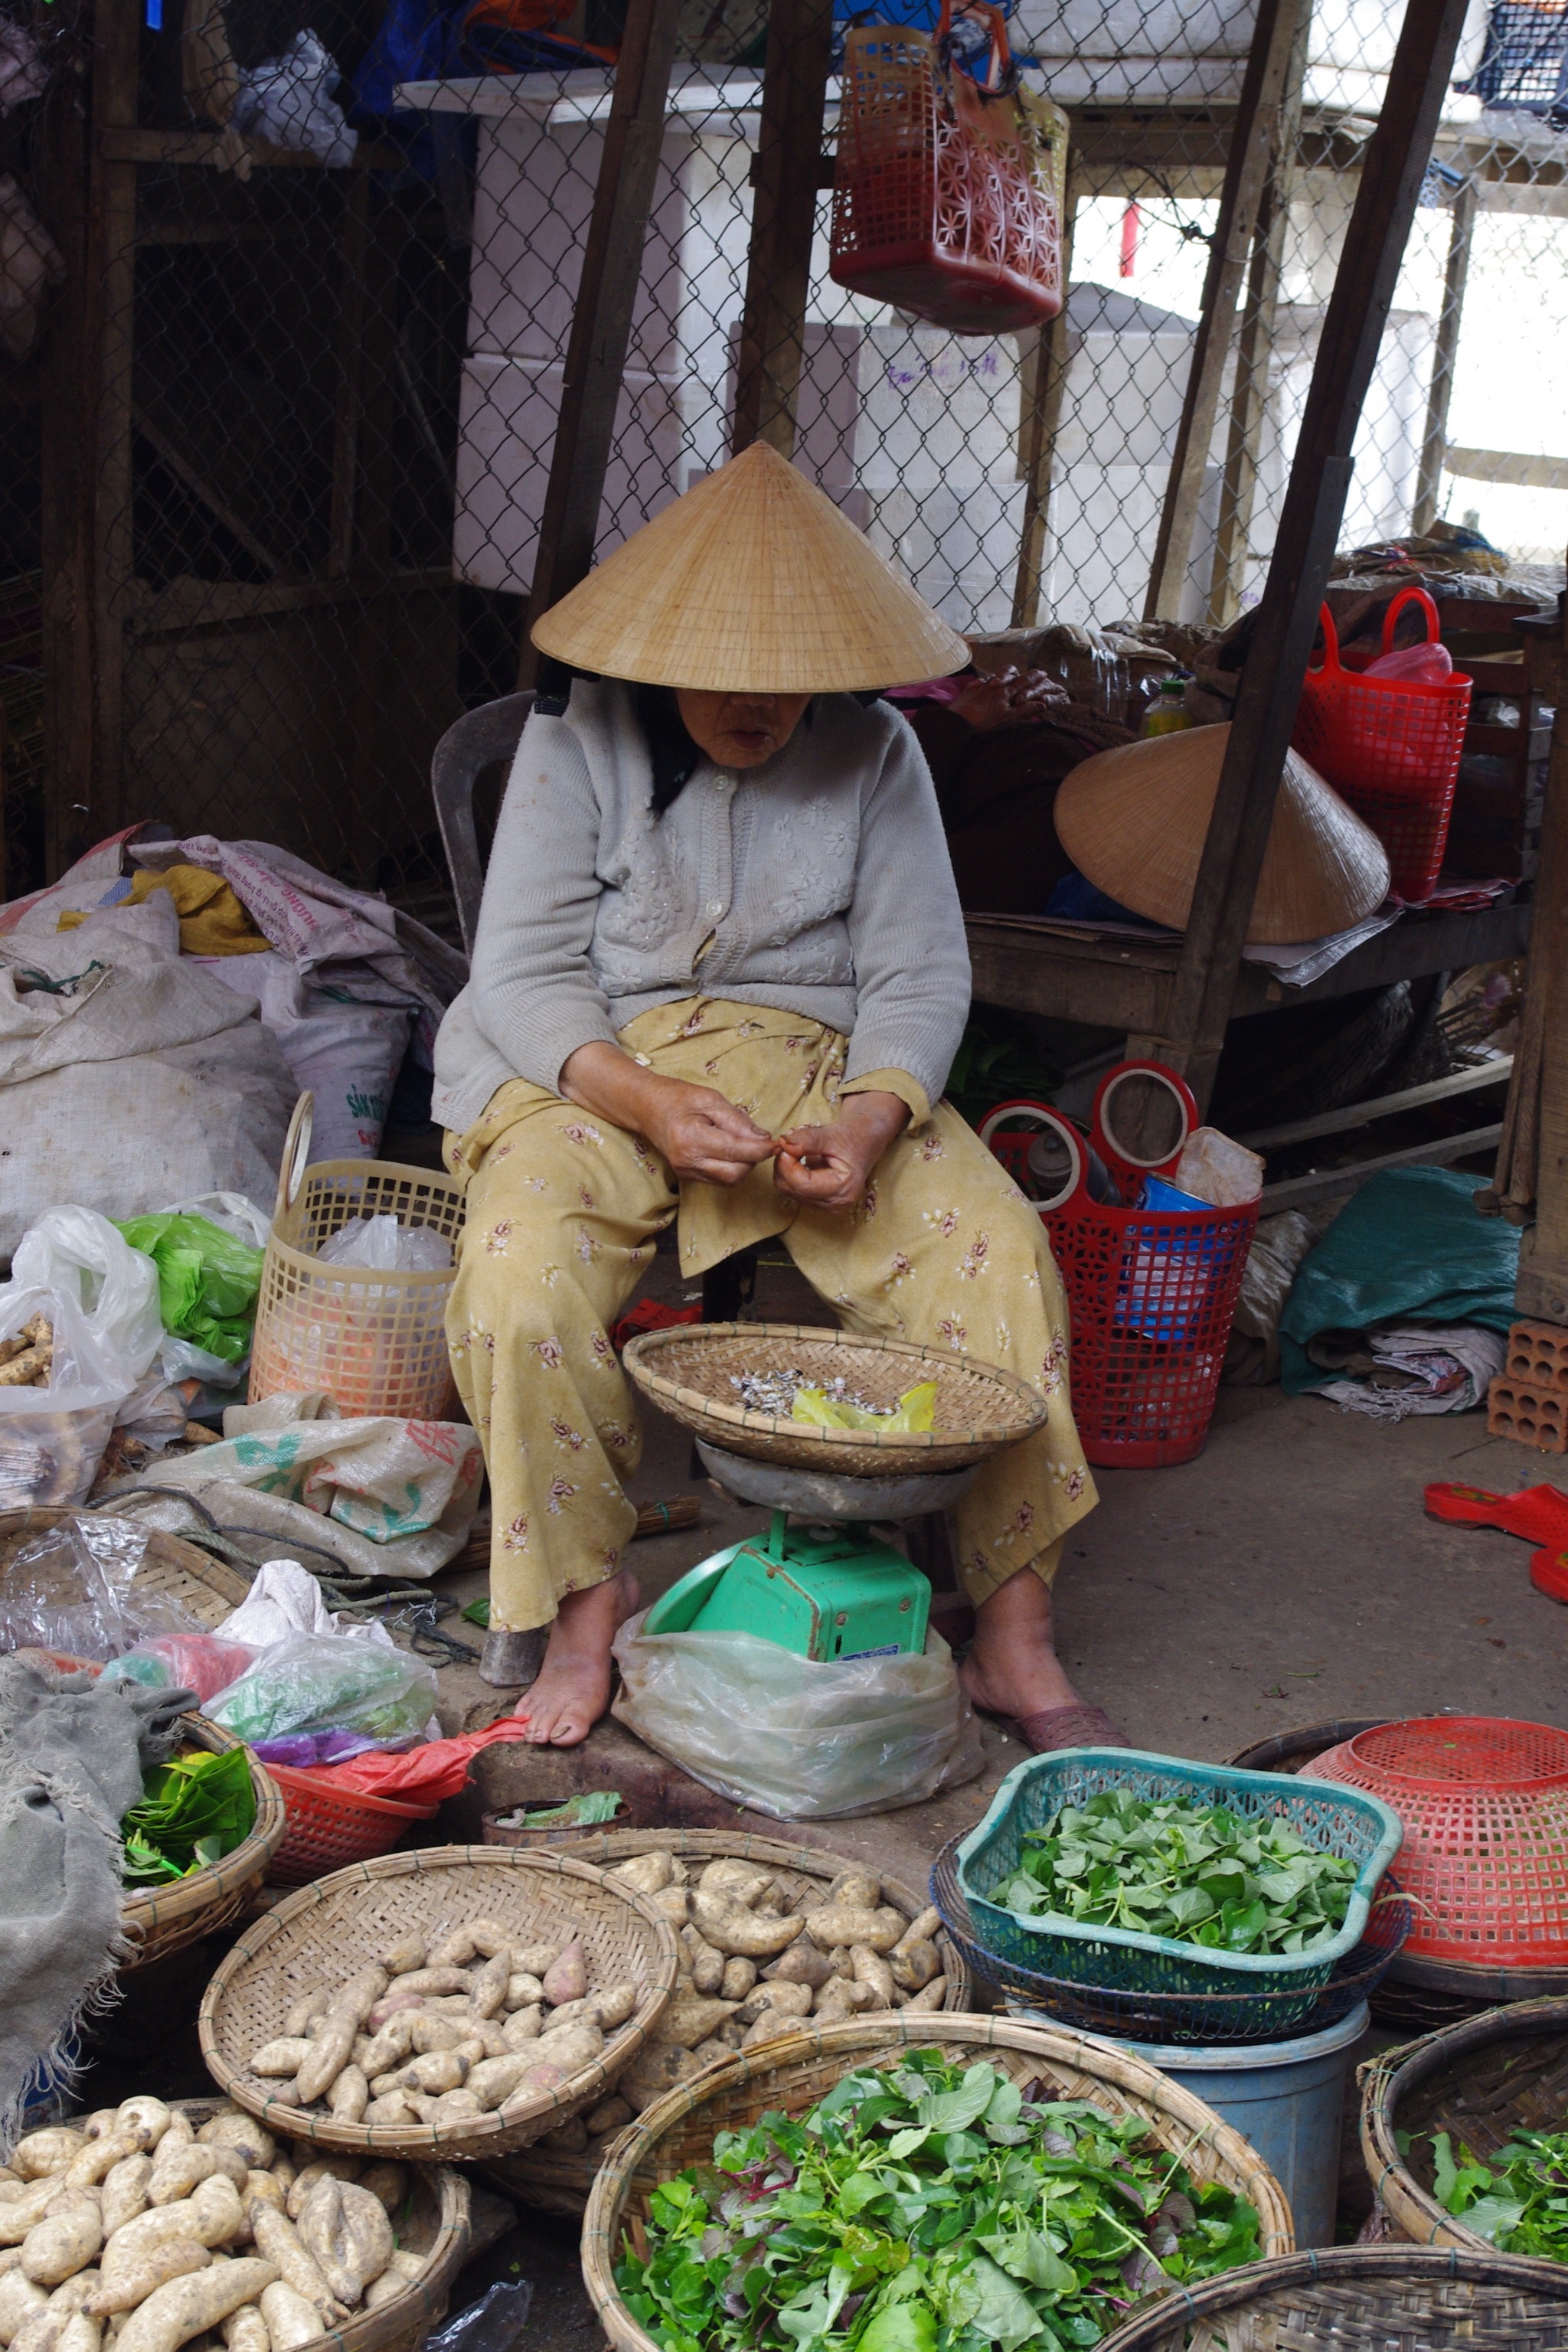
woman, flower, city, food, vendor, bazaar, market, marketplace, basket, public space, leafy, vegetables, tubers, seller, vietnam, hoi an, human settlement